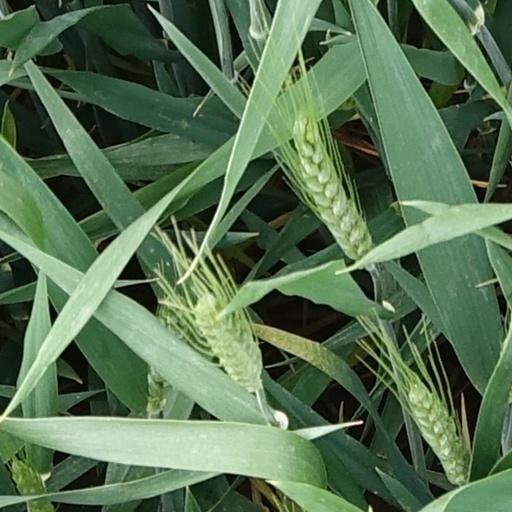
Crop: wheat